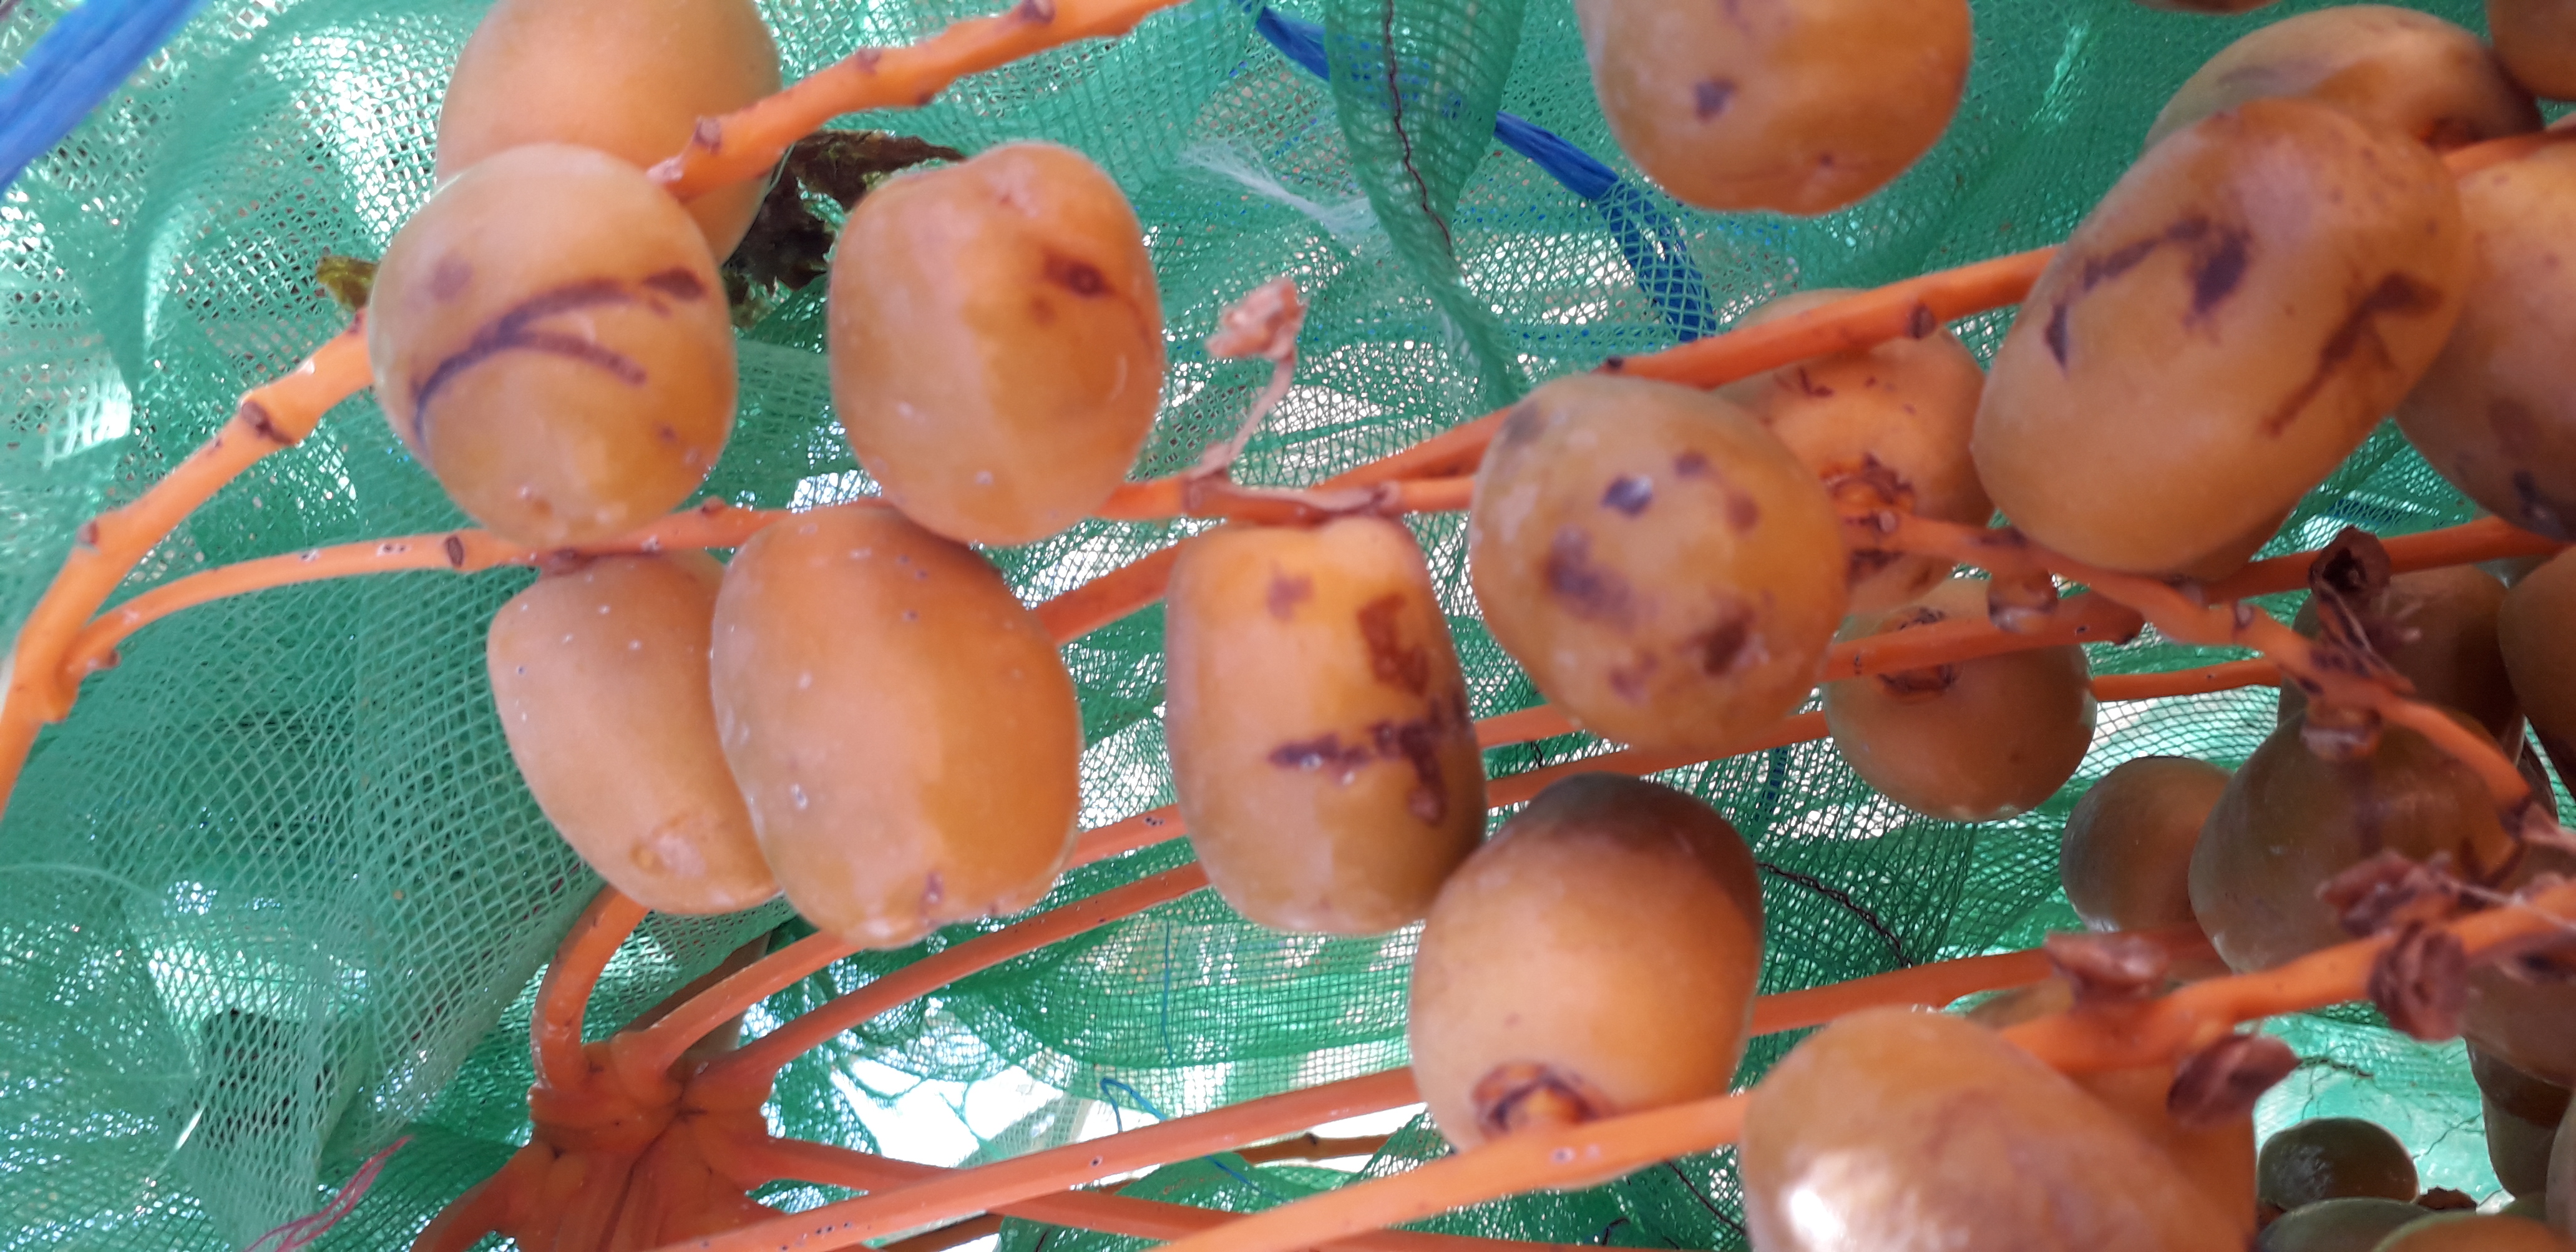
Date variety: Boufagous